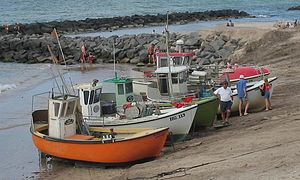
Fartøjsdistrikt
Fiskebåde ved Lønstrup Strand har HG som kendingsbogstav.
Fiskebåde ved Lønstrup Strand
Fartøjsdistrikt er en administrativ geografisk inddeling, der anvendes ved registrering af fiskefartøjer.